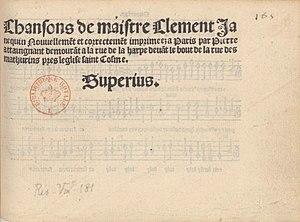
Tite page of Janequin's Chansons (Paris
Clément Janequin [Jannequin, Jennequin] est un compositeur, chantre et prêtre français, connu pour les nombreuses chansons polyphoniques qu’il a composées.